Pierre Monteux

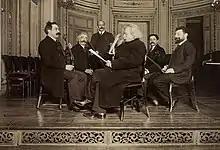
Monteux as viola player in quartets (2nd from right), with Johannes Wolff, Joseph Hollmann and André Dulaurons, and with Gustave Lyon (Administrateur Délégué of Pleyel) at the rear and Edvard Grieg in front, Salle Pleyel, April 1903.

When he was nine years old Monteux was admitted to the Conservatoire de Paris. He studied the violin with Jules Garcin and Henri Berthelier, composition with Charles Lenepveu, and harmony and theory with Albert Lavignac. His fellow violin students included George Enescu, Carl Flesch, Fritz Kreisler and Jacques Thibaud. Among the piano students at the Conservatoire was Alfred Cortot, with whom he developed a lifelong friendship. At the age of twelve, Monteux organised and conducted a small orchestra of Conservatoire students to accompany Cortot in performances of concertos in and around Paris. He attended the world premiere of César Franck's Symphony in February 1889. From 1889 to 1892, while still a student, he played in the orchestra of the Folies Bergère; he later said to George Gershwin that his rhythmic sense was formed during the experience of playing popular dance music there.